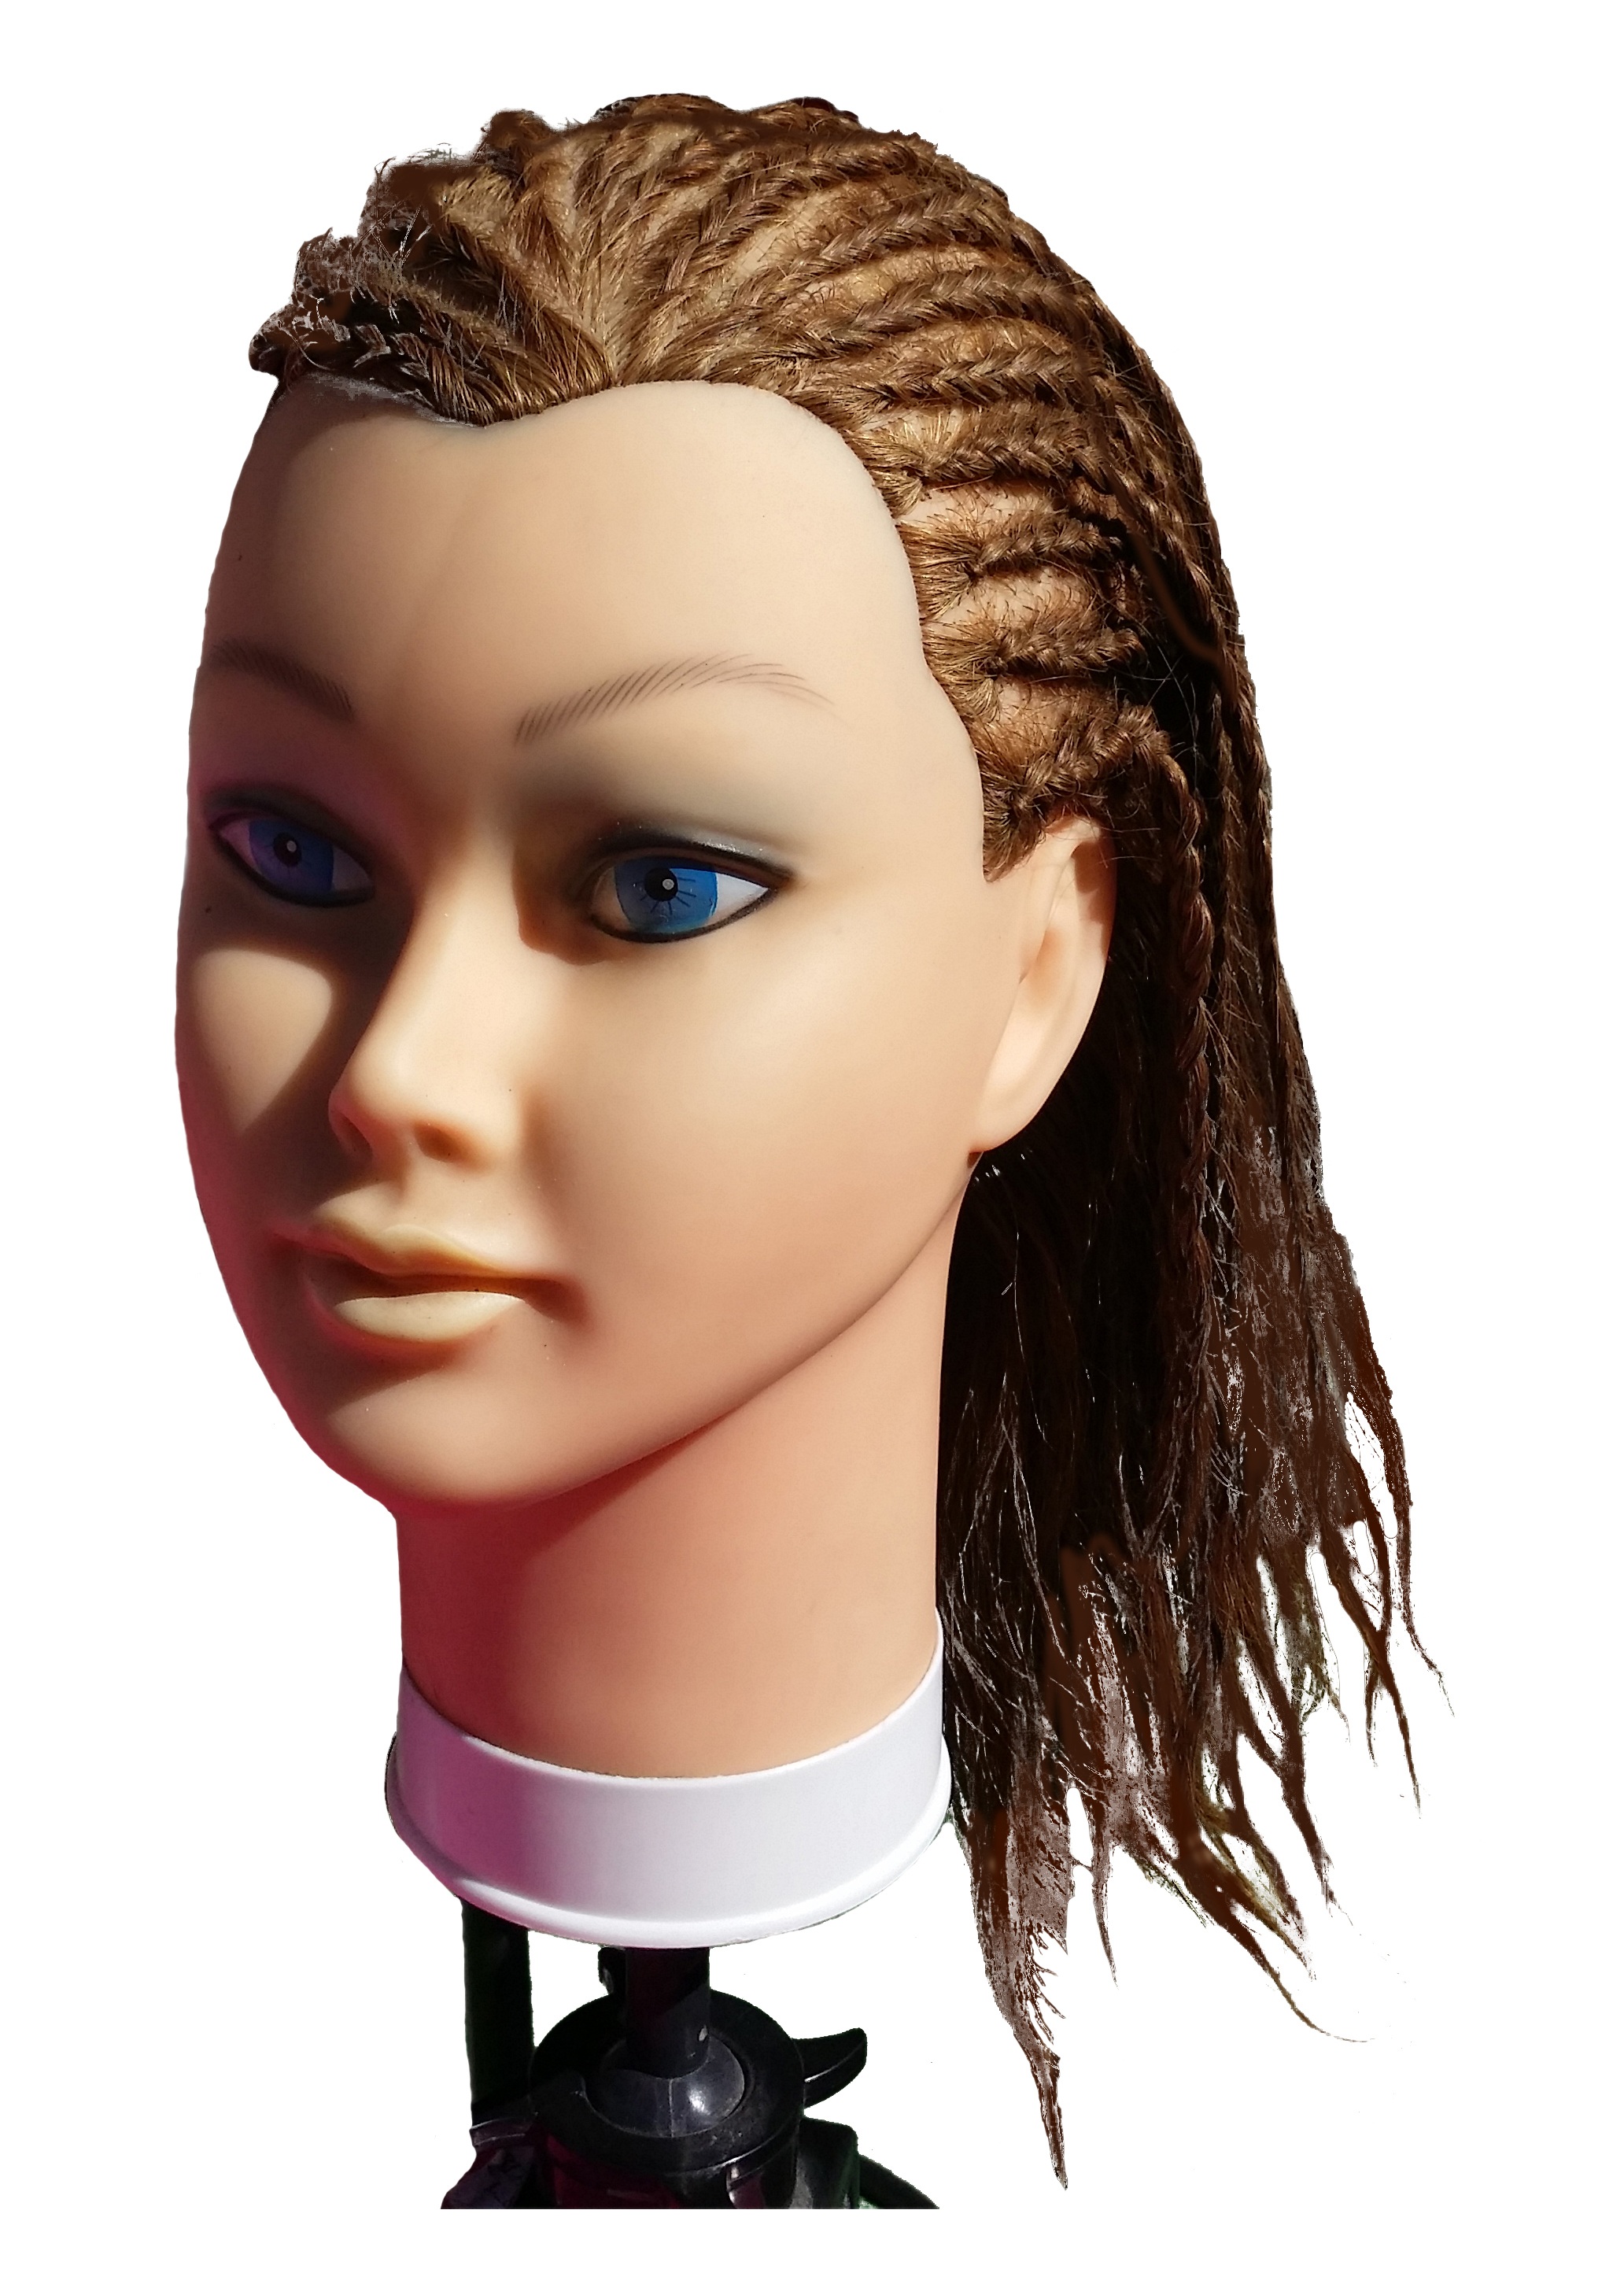
hair, model, brown, clothing, toy, hairstyle, long hair, face, doll, head, costume, wig, hairdresser, woven, brown hair